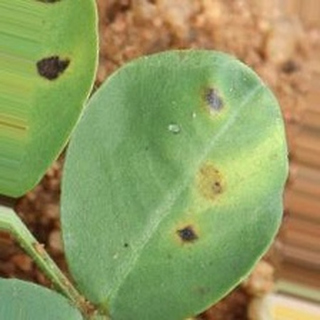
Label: groundnut_early_leaf_spot